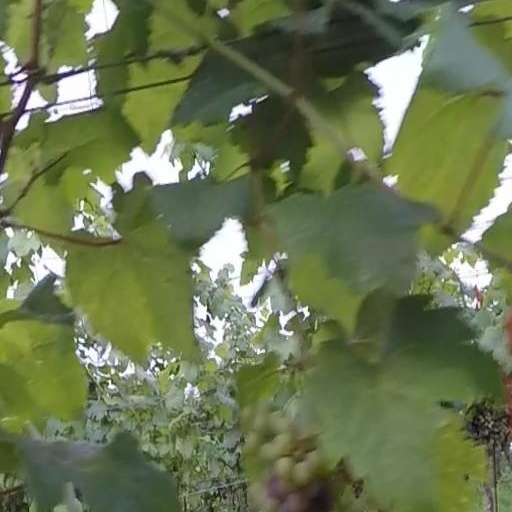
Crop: grape